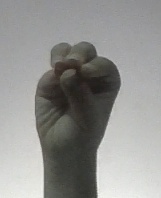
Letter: ha